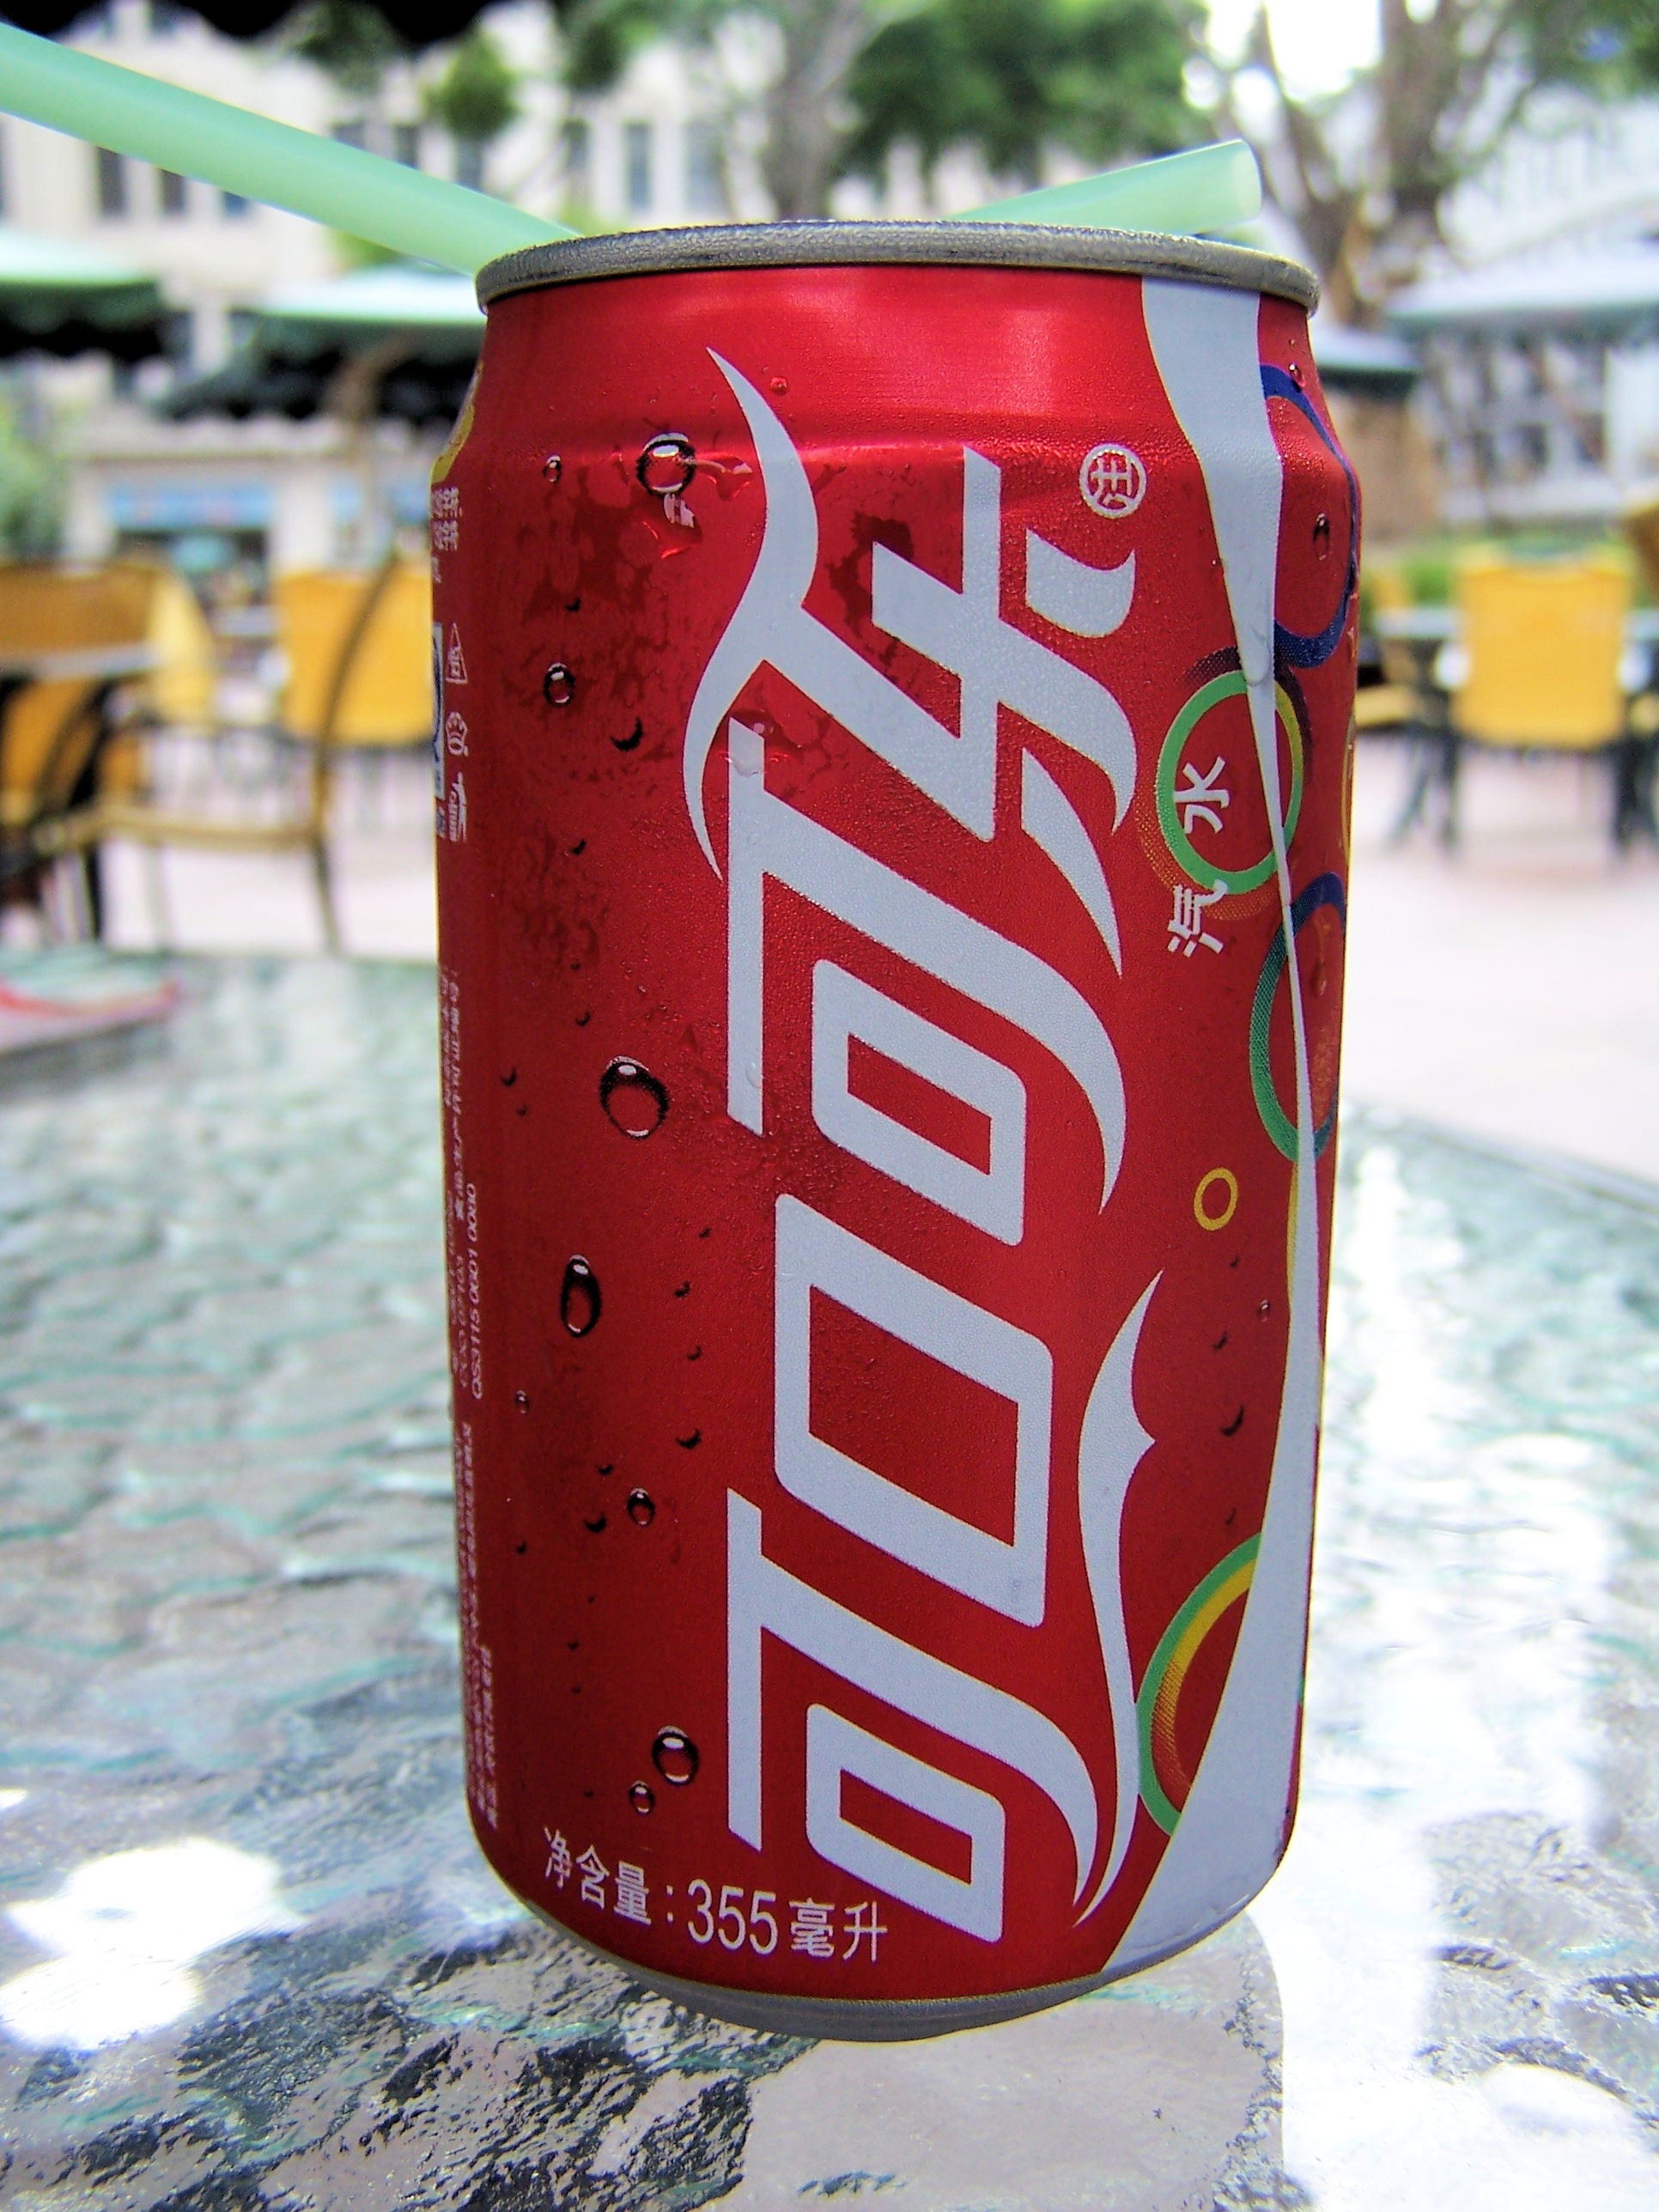
chinese, red, drink, coca cola, can, cola, soda, soft drink, carbonated soft drinks